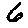
Label: 6